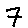
Label: 7